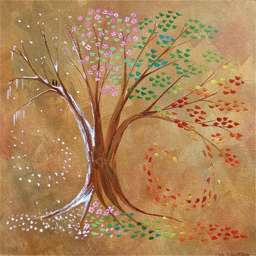
to everything there is a season ... painting by person